Hema Hema

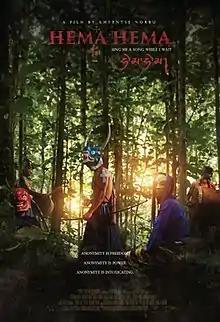
Film poster

Hema Hema: Sing Me a Song While I Wait or simply Hema Hema is a 2016 Bhutanese Dzongkha-language drama film written and directed by Khyentse Norbu.